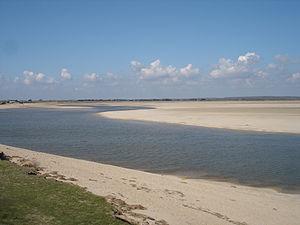
L'Ay est un fleuve côtier du Cotentin sis dans le département de la Manche, en région Normandie et qui se jette dans la Manche.